Seaweed fertiliser

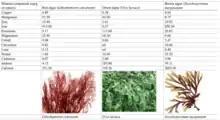
The composition of various minerals found in three different species of seaweed.

Brown seaweeds are most commonly used for fertilizer production, at present and historically. Seaweed fertilizer can be used as a crude addition to soil as mulch, composted to break down the hardy raw material, or dried and pulverized to make the nutrients more bioavailable to plant roots. Compost fertilization is a technique that any small-scale organic farm can readily use if they have access to seaweed, though extracts are more common for large-scale commercial applications. Commercial manufacturing processes are often more technical than traditional techniques using raw biomass and use different biochemical processes to concentrate and extract the most beneficial nutrients from seaweed.